Euler's critical load

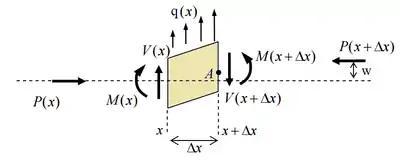
"Fig. 5: forces and moments acting on a column."

For a column with axial load only, the lateral load formula_36 vanishes and substituting formula_18, we get: